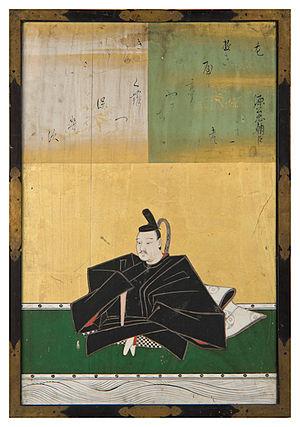
Minamoto no Kintada, est un poète de waka du milieu de l'époque de Heian et un noble japonais. Avec son fils Minamoto no Saneakira, il fait partie de la liste des trente-six grands poètes. Sous les empereurs Daigo et Suzaku il est haut dignitaire du Trésor impérial.
Cette page dresse une liste de personnalités mortes au cours de l'année 948 :
Kanō Naonobu, surnom, Shume, nom de pinceau: Jitekisai, antérieurement Kazunobu ou Iyenobu, né en 1607, mort en 1650. XVIIᵉ siècle. Japonais. Peintre. École Kanō.